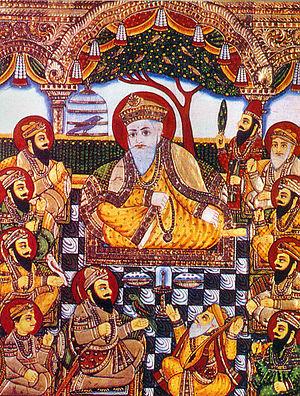
Nānak ou Gurū Nānak Dev est un mystique et poète indien, maître fondateur du Sikhisme et premier des dix Gurus du sikhisme.
L’histoire de la peinture traverse le temps et enjambe toutes les cultures.
La peinture de Tanjore est une forme importante de peinture classique d'Inde du sud née dans la ville de Tanjavûr dans l'État du Tamil Nadu.
L’article dévoile l’histoire de la peinture en Inde depuis près de 30 000 ans.